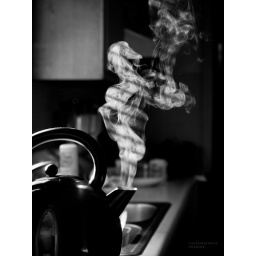
the black lines you see in the steam cloud were created by sunlight streaming through the venetian blinds.